American Canadians

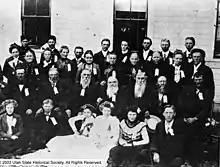
Mormons settling in Cardston, Alberta in 1902

Americans have moved to Canada throughout history. During the American Revolution, many white Americans, 15–25% of the population (300–500,000), loyal to the British crown left the United States and settled in Canada. By 1783, 46,000 had settled in Ontario (10,000) and the Maritimes (36,000). 9.000 lived in the Eastern Townships by 1800. These early settlers were officially designated United Empire Loyalists and referred to as the King's Loyal Americans. Many Black Canadians are descendants of African American slaves (Black Loyalists) who fled to Canada during the American Revolution. Similar waves of American immigrants, 30,000, lured by promises of land if they swore a loyalty oath to the King, settled in Ontario before the War of 1812. The Black Refugees in the War of 1812 also fled to Canada and many American slaves also came via the Underground Railroad, most settling in either Halifax, Nova Scotia or Southern Ontario. At the outbreak of the war of 1812 80,000 of 110,000 inhabitants in Ontario were American born or descendants of Americans. In the Maritimes 110,000 of 135,000 were Americans who settled before 1775 or after and their descendants. This fact gave English-speaking Canada a pronounced American cultural flavor into the 1830s. The difference was political: those who disliked the split with Britain and those who supported it.